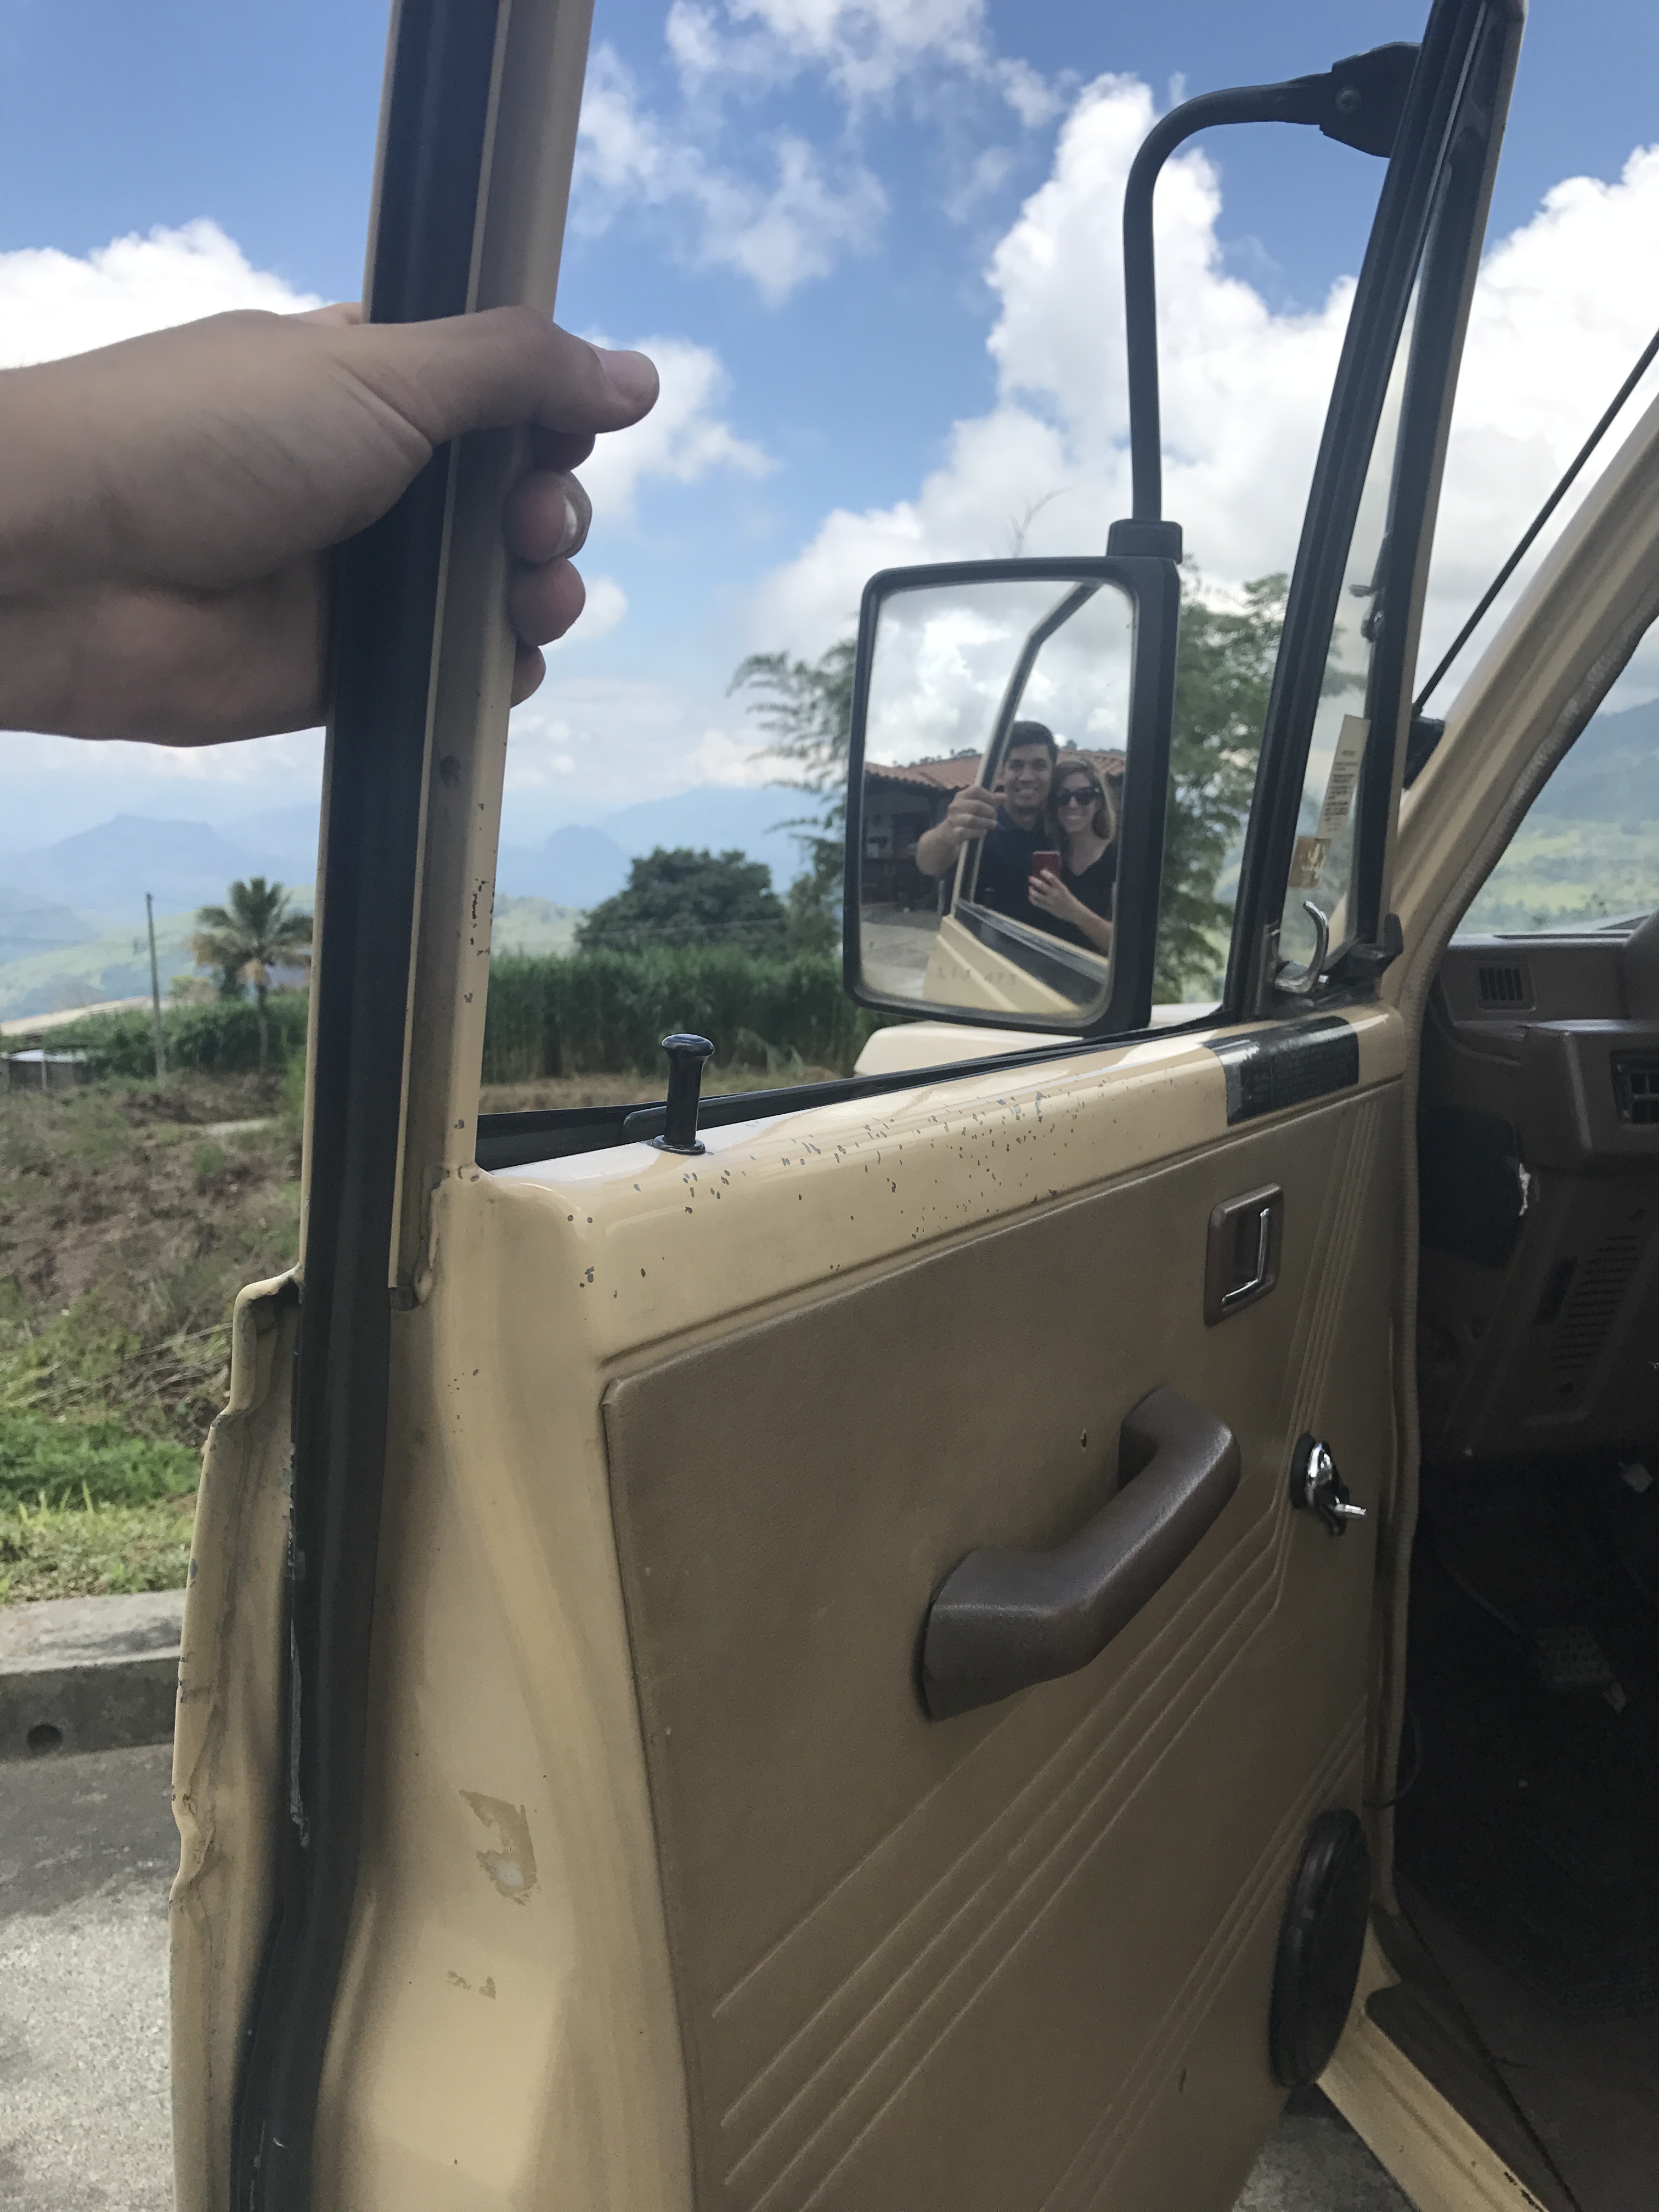
jeep, door, vehicle door, motor vehicle, vehicle, car, automotive exterior, automotive wheel system, wheel, window, city car, glass, automotive window part, car seat, family car, windshield, metal